Joe Biden

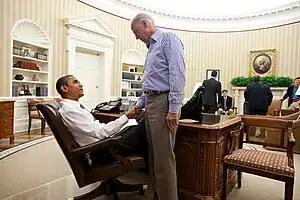
Photo of Obama and Biden shaking hands in the Oval Office

In August 2008, Obama and Biden met in secret to discuss the possibility of a place for Biden in the Obama administration, and developed a strong personal rapport. On August 22, Obama announced that Biden would be his running mate. "The New York Times" reported that the choice reflected a desire for someone with foreign policy and national security experience. Others pointed out Biden's appeal to middle-class and blue-collar voters. Biden was officially nominated for vice president on August 27 at the 2008 Democratic National Convention in Denver.